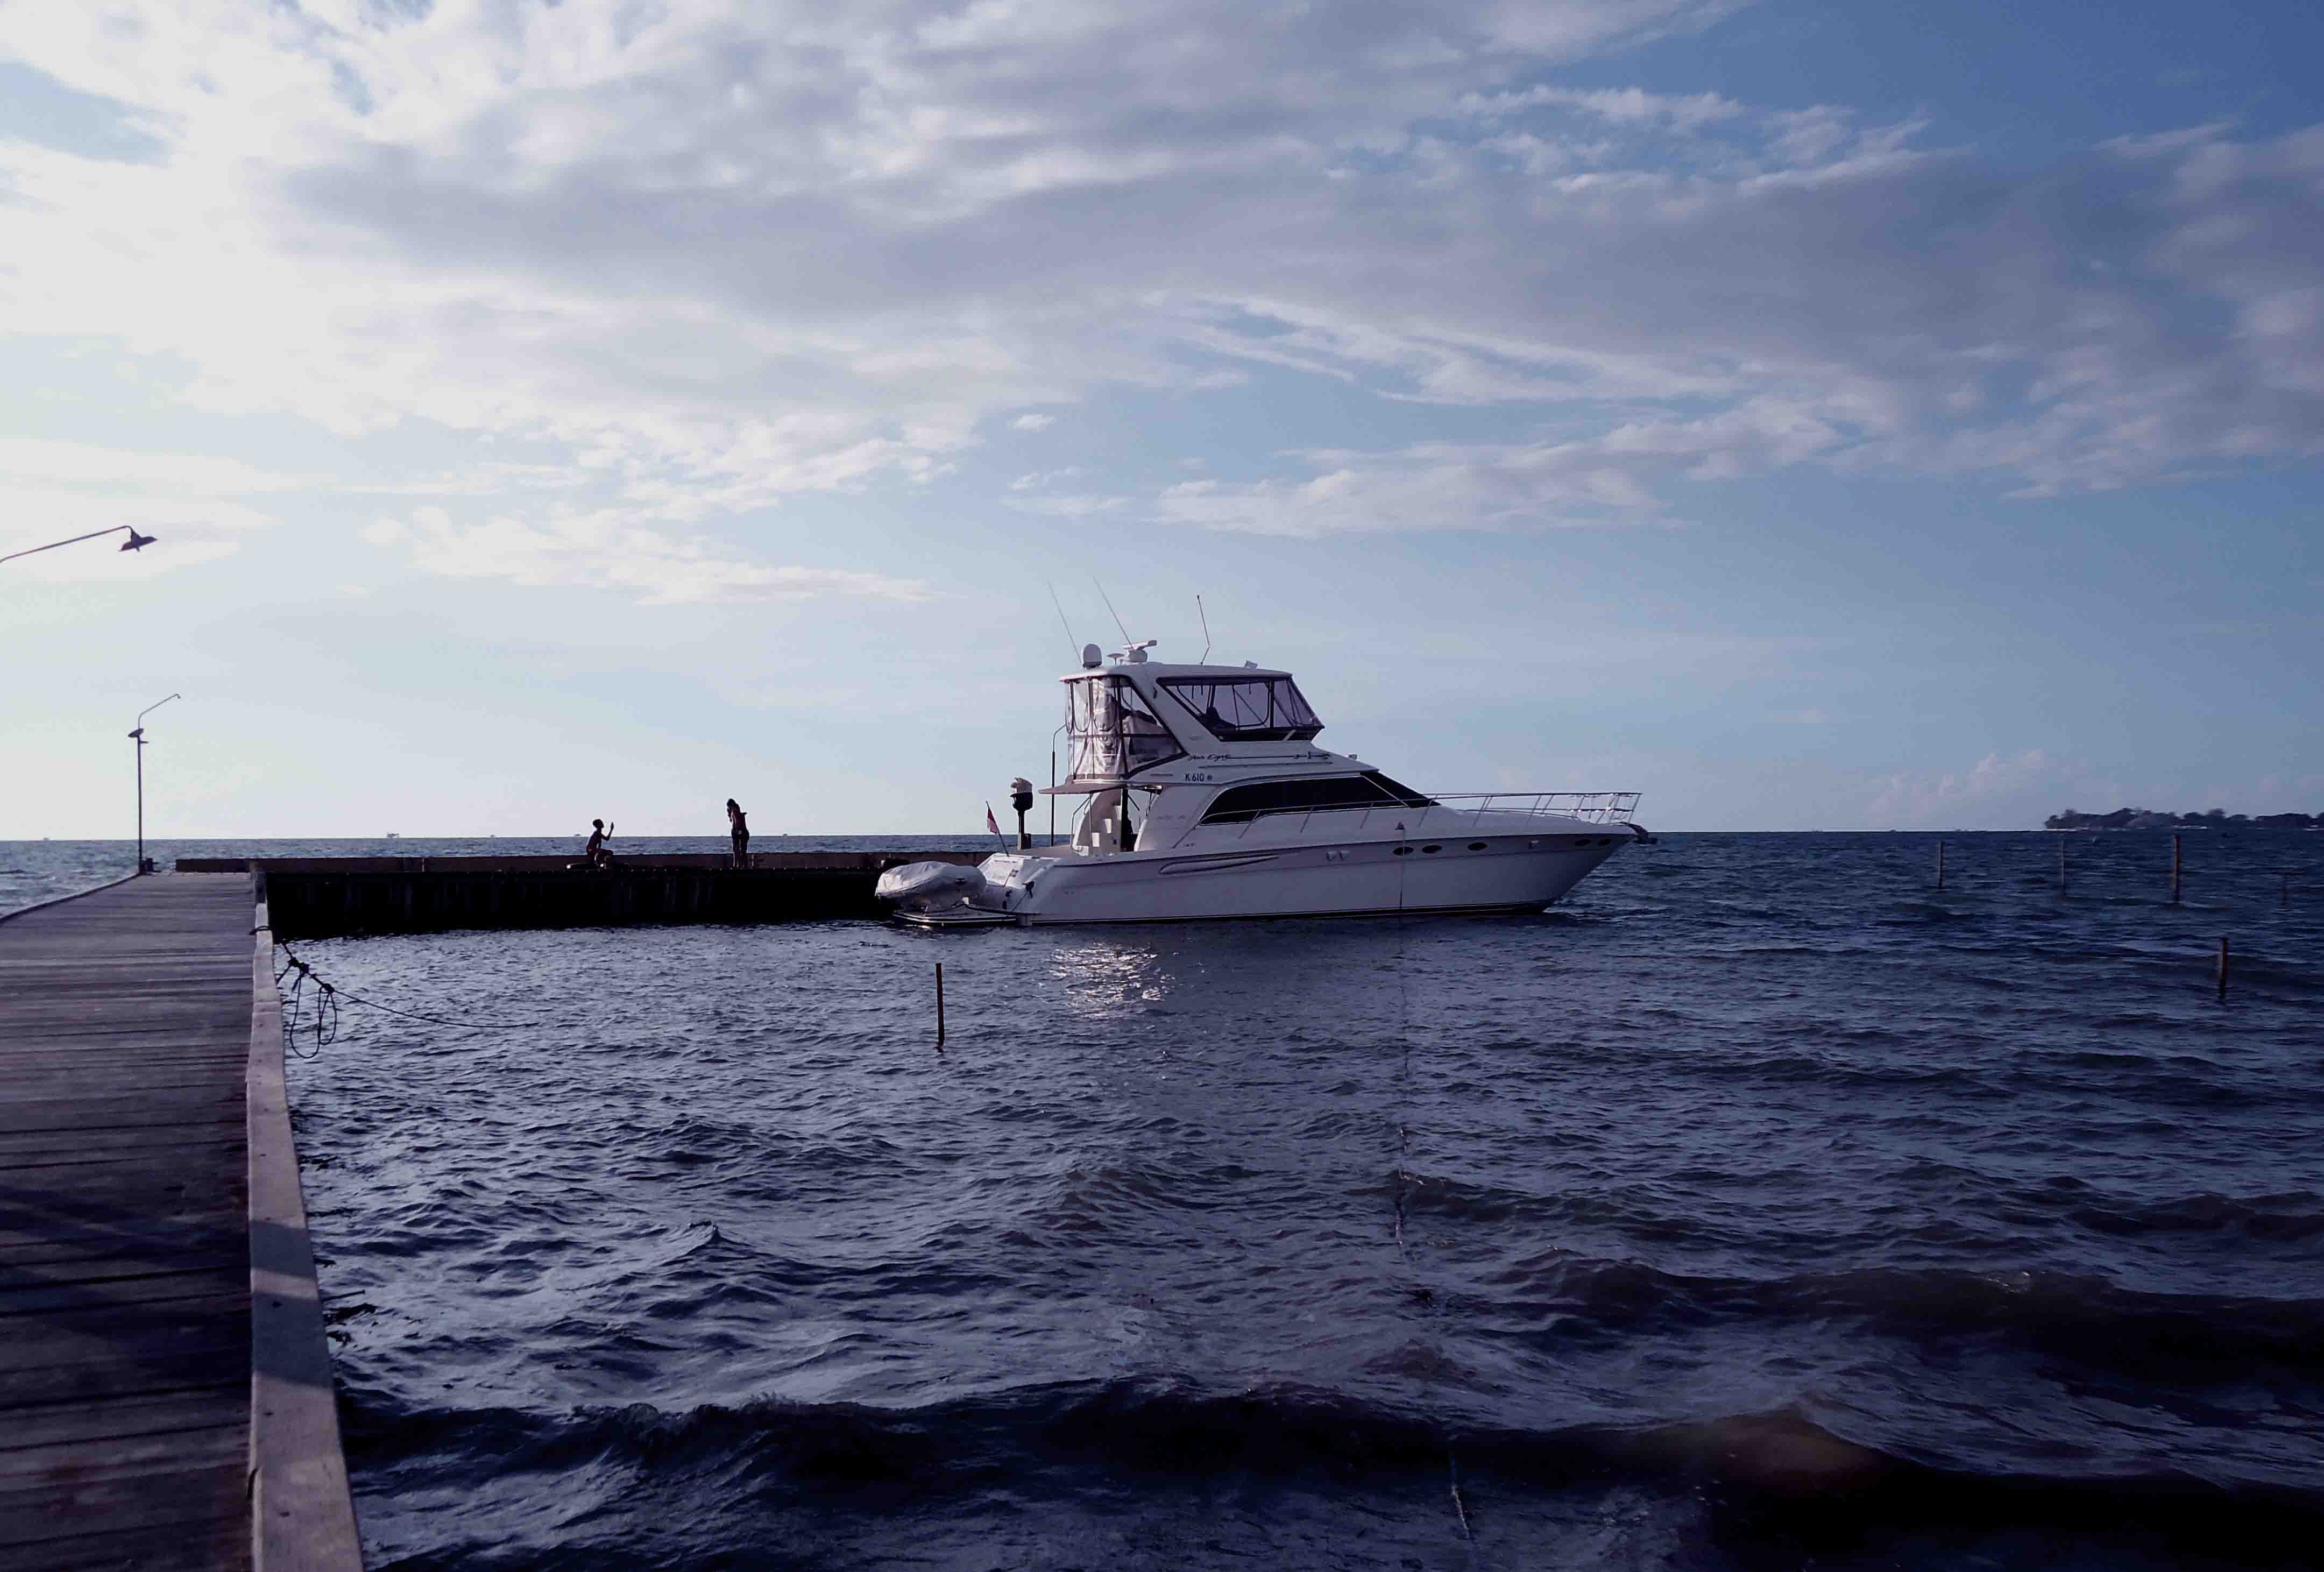
sea, coast, ocean, boat, ship, vehicle, yacht, bay, cruise, boating, watercraft, passenger ship